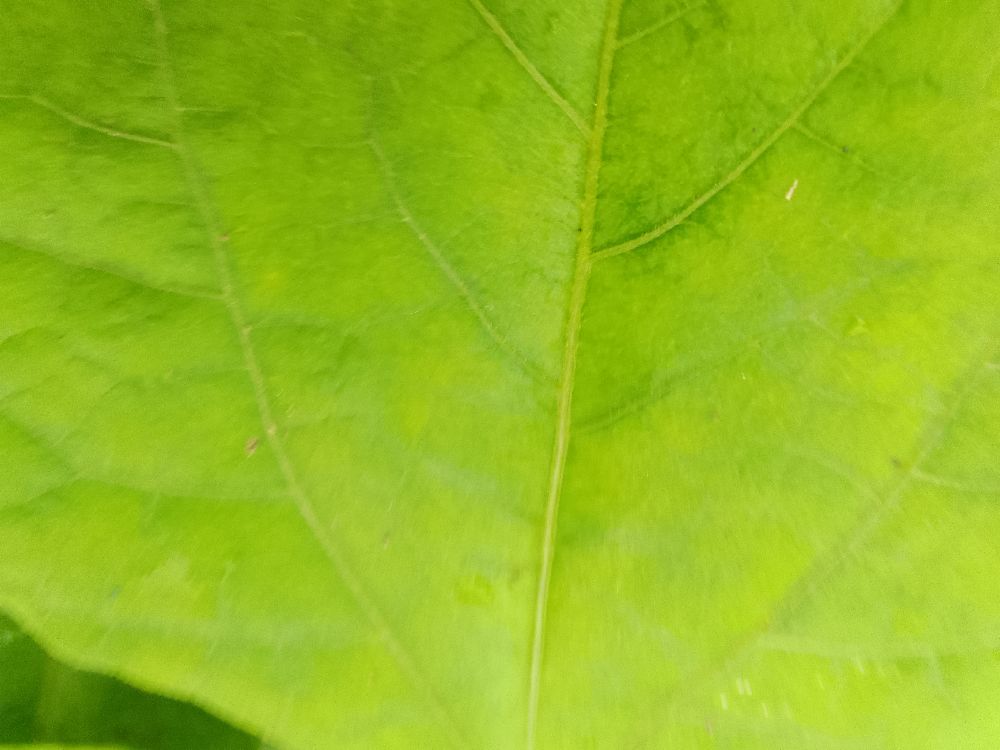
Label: healthy